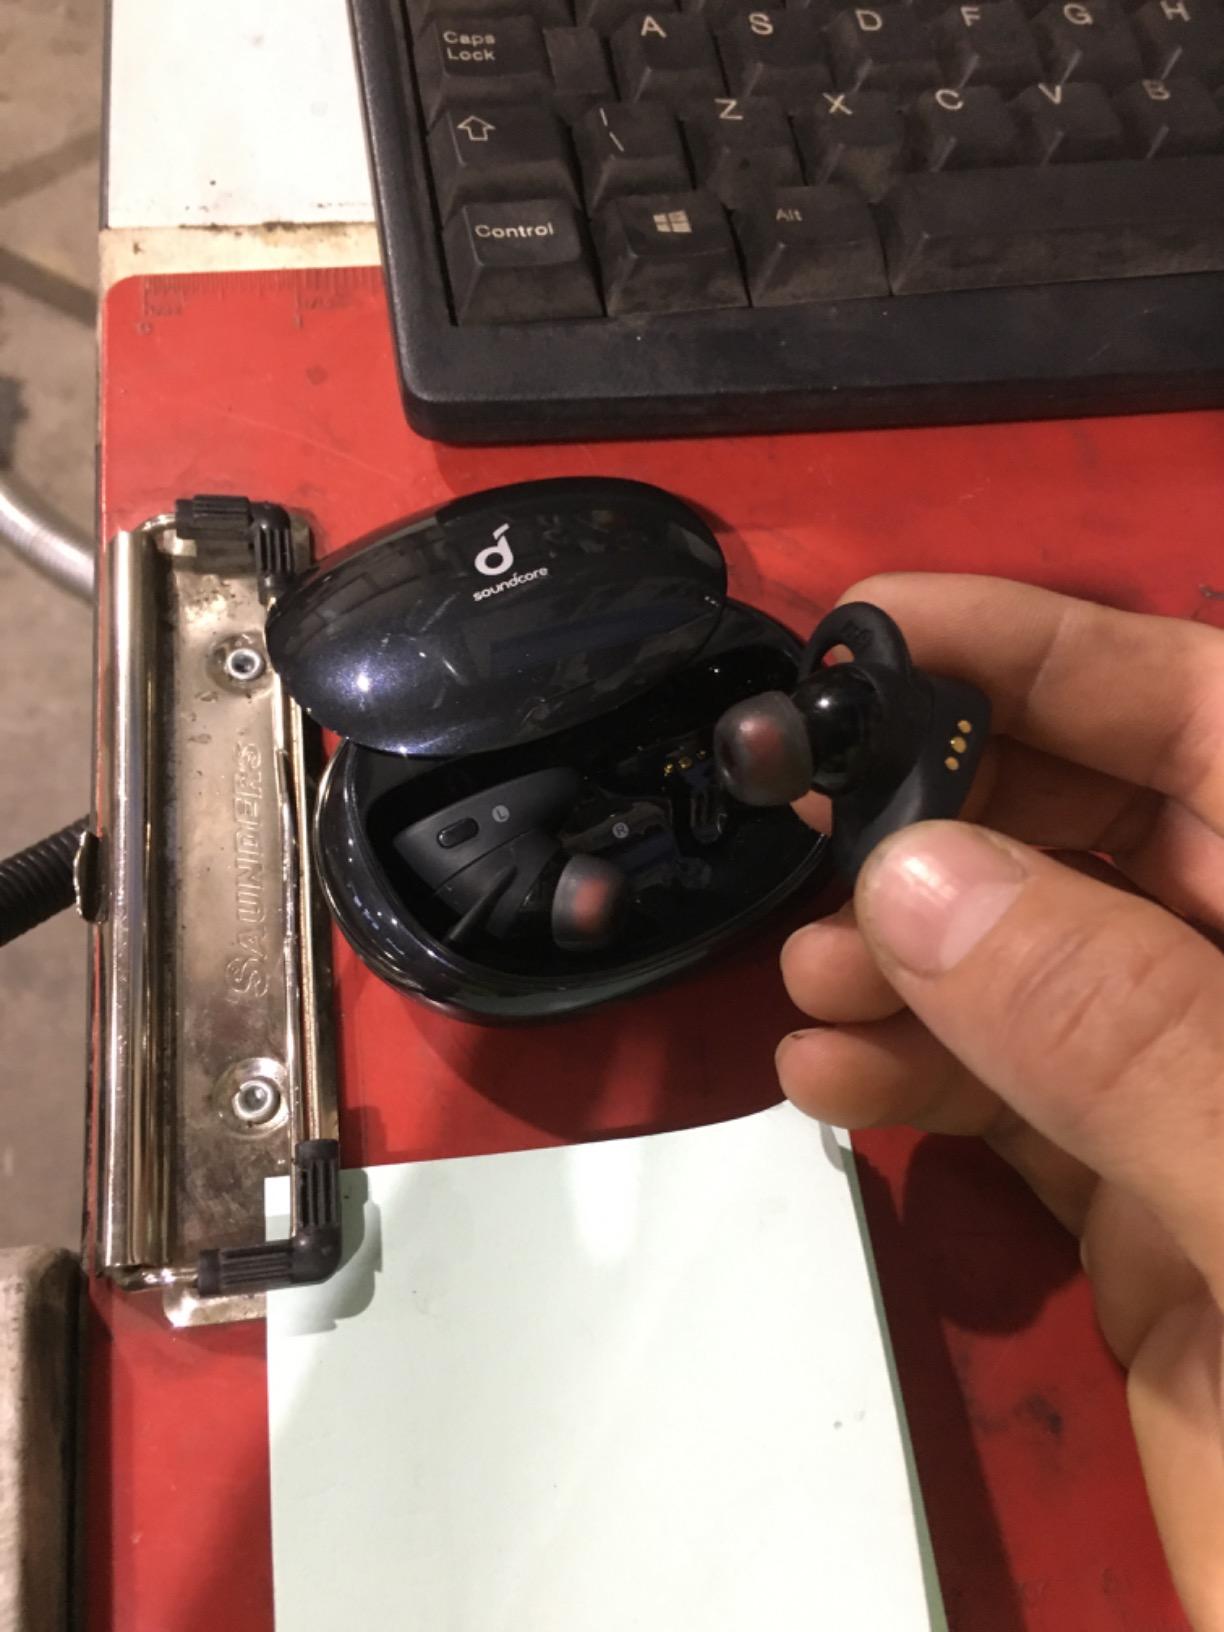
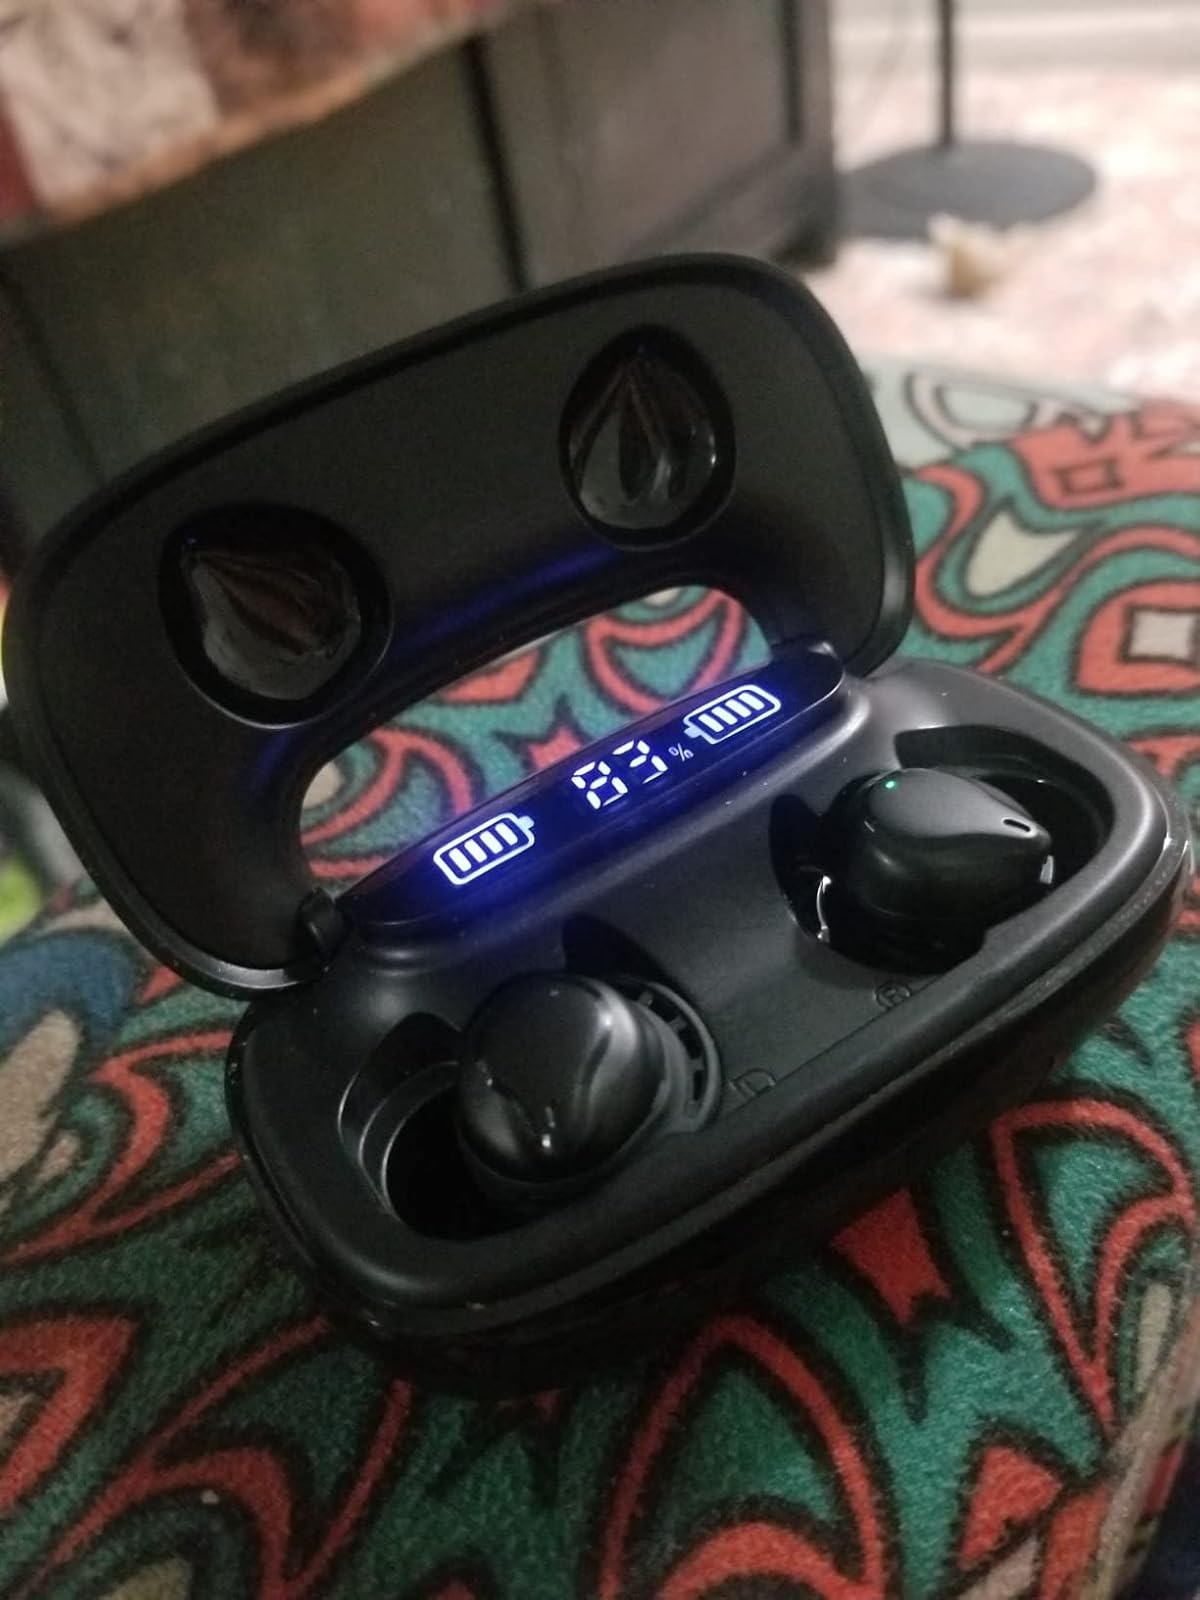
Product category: earbuds
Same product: no